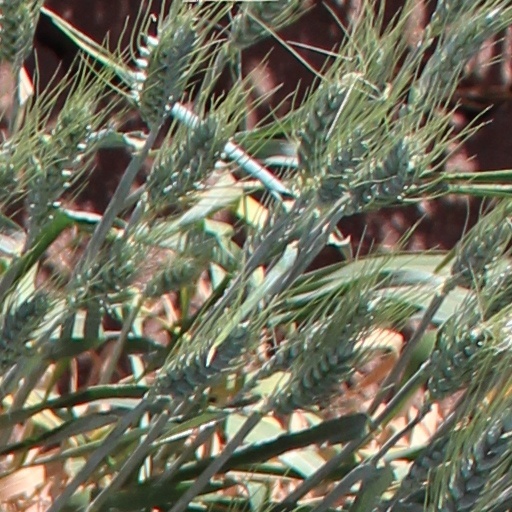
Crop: wheat